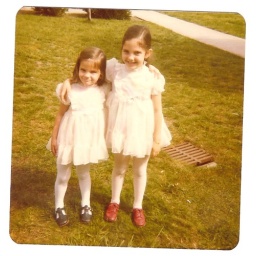
Sister in red shoes